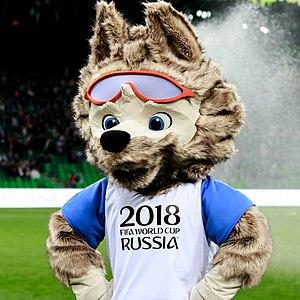
Zabivaka est la mascotte officielle de la Coupe du monde de football 2018 qui se déroule en Russie.
La Coupe du monde de football 2018 est la 21ᵉ édition de la Coupe du monde de football, une compétition organisée par la FIFA et qui réunit les trente-deux sélections nationales masculines issues de la phase qualificative. Elle se déroule en Russie du 14 juin au 15 juillet 2018 et est remportée par l'équipe de France.